Japeth Aguilar

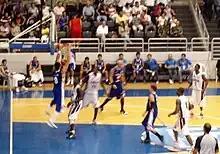
Aguilar with Smart Gilas in 2010

As expected, the Burger King Whoppers nabbed Aguilar as its overall No.1 draft pick in the 2009 PBA draft; however days after the draft, he boldly declared that he would join the Smart Gilas Pilipinas developmental basketball program coached by Serbian Rajko Toroman, a move which caused controversy within the PBA and angst especially by the team that drafted him. PBA governor Lito Alvarez even went to the extent of banning Aguilar from the league for his refusal to sign with the Whoppers.